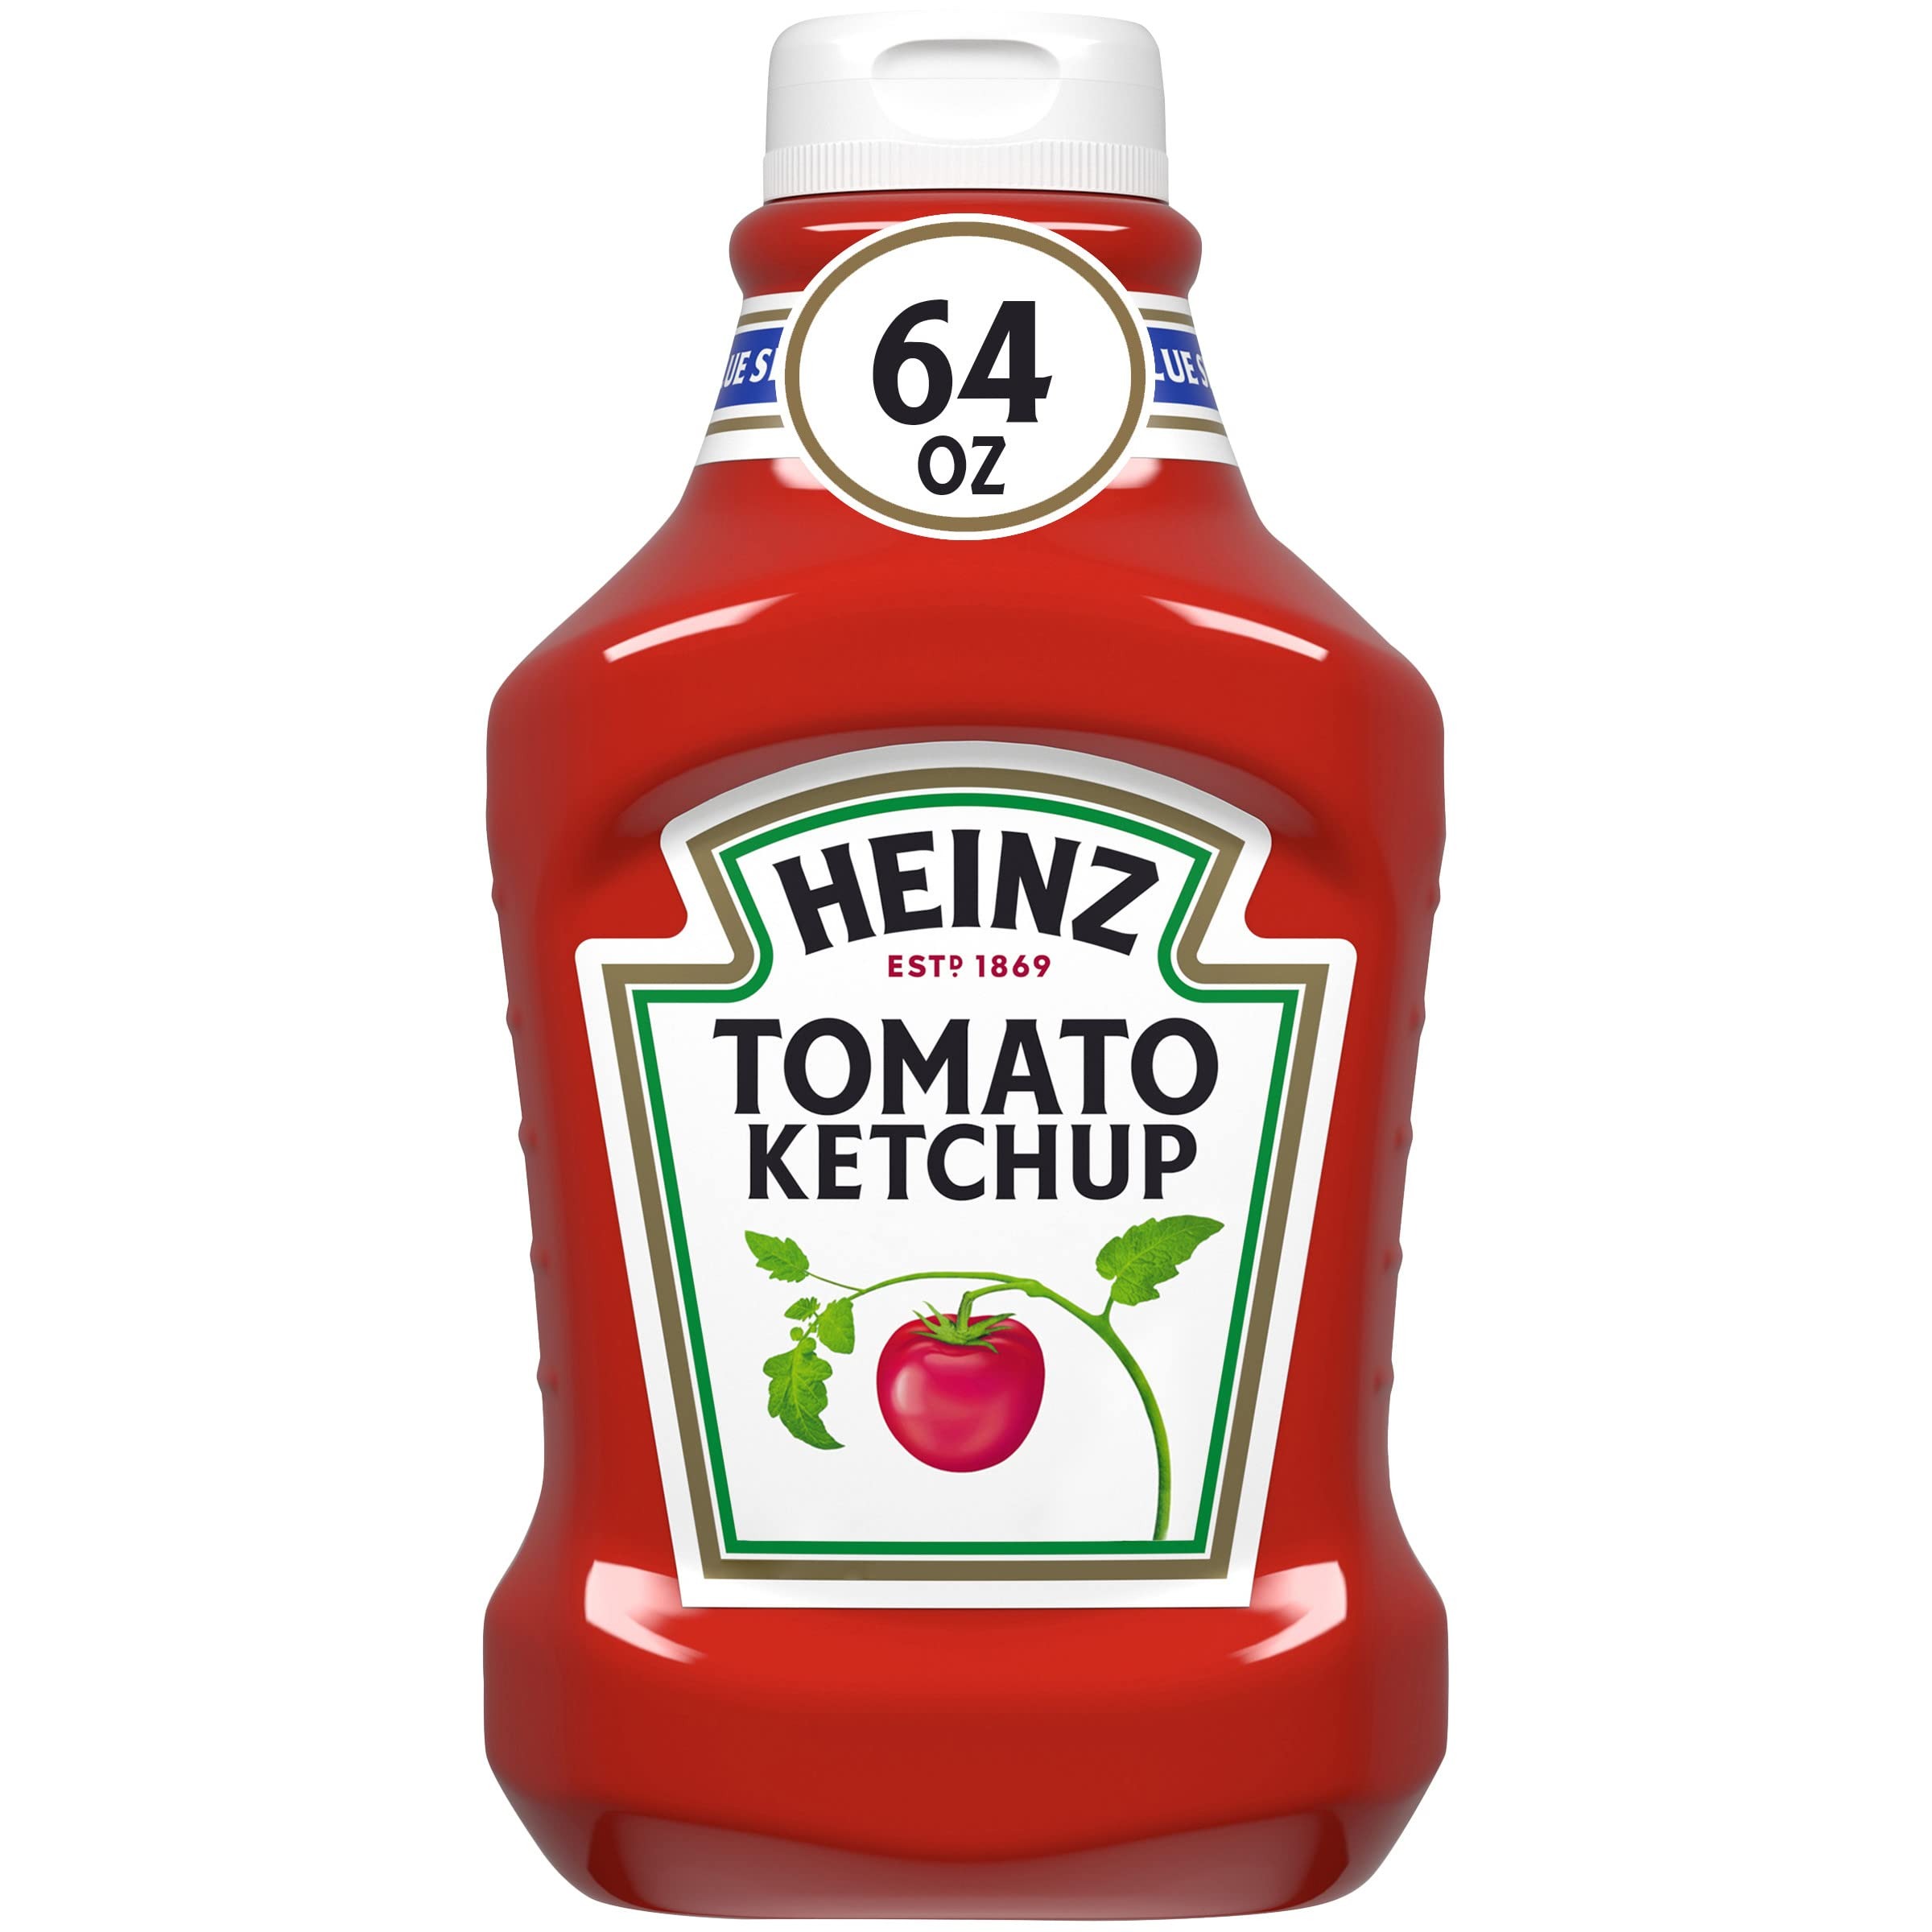
Item Name: Heinz Tomato Ketchup Value Size, 64 oz Bottle
Bullet Point 1: One 64 oz bottle of Heinz Tomato Ketchup
Bullet Point 2: Heinz Tomato Ketchup uses sweet, juicy, red ripe tomatoes for the signature thick and rich taste of America’s Favorite Ketchup
Bullet Point 3: Thick & Rich ketchup made from red ripe tomatoes
Bullet Point 4: This tomato ketchup has a thick and rich texture
Bullet Point 5: Contains gluten free ketchup to fit your preferences
Bullet Point 6: Perfect for sandwiches, burgers and hot dogs or as a dipping sauce for fries and other favorite food
Bullet Point 7: America's Favorite Ketchup comes in a squeezable ketchup bottle for convenient dispensing
Bullet Point 8: SNAP & EBT eligible food item
Value: 64.0
Unit: Ounce

Price: 7.36